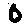
Label: 0